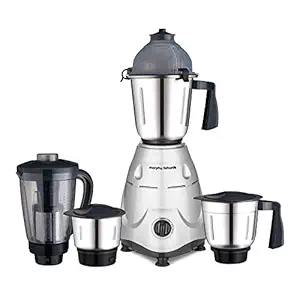
Morphy Richards Icon Superb 750W Mixer Grinder
Category: Home&Kitchen
Price: 3249 (list price: 7795)
Rating: 4.2 (4,664 ratings)
About this product: Wattage: 750 W; Voltage: 220-240V; Revolution: 20000; 4 Jars with Juicer Jar. Juicer Type : Centrifugal Juicer. Locking System : Yes|Don't worry if you experience burning smell when you run your mixer grinder for the 1st time, it's due to the varnish. If the issue persists subsequesntly, kindly contact the customer care|Since your mixer grinder runs on a powerful motor, there will be some noise. If the noise level seems abnormal, please contact Brand Service Centre|Juicer Jar: 1.7 Litres, Liquidising Jar: 1.5 Litres, Dry/Wet Grinding Jar: 1 Litre, Chutney Jar: 0.4 Litres, Non-slip Feet - Yes|Powerful UltronMax for efficient juicing and grinding|4 hardened stainless steel blade for multiple functions|3 Speed control with incher facility